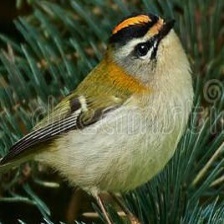
Species: COMMON FIRECREST
Scientific name: REGULUS IGNICAPILLA